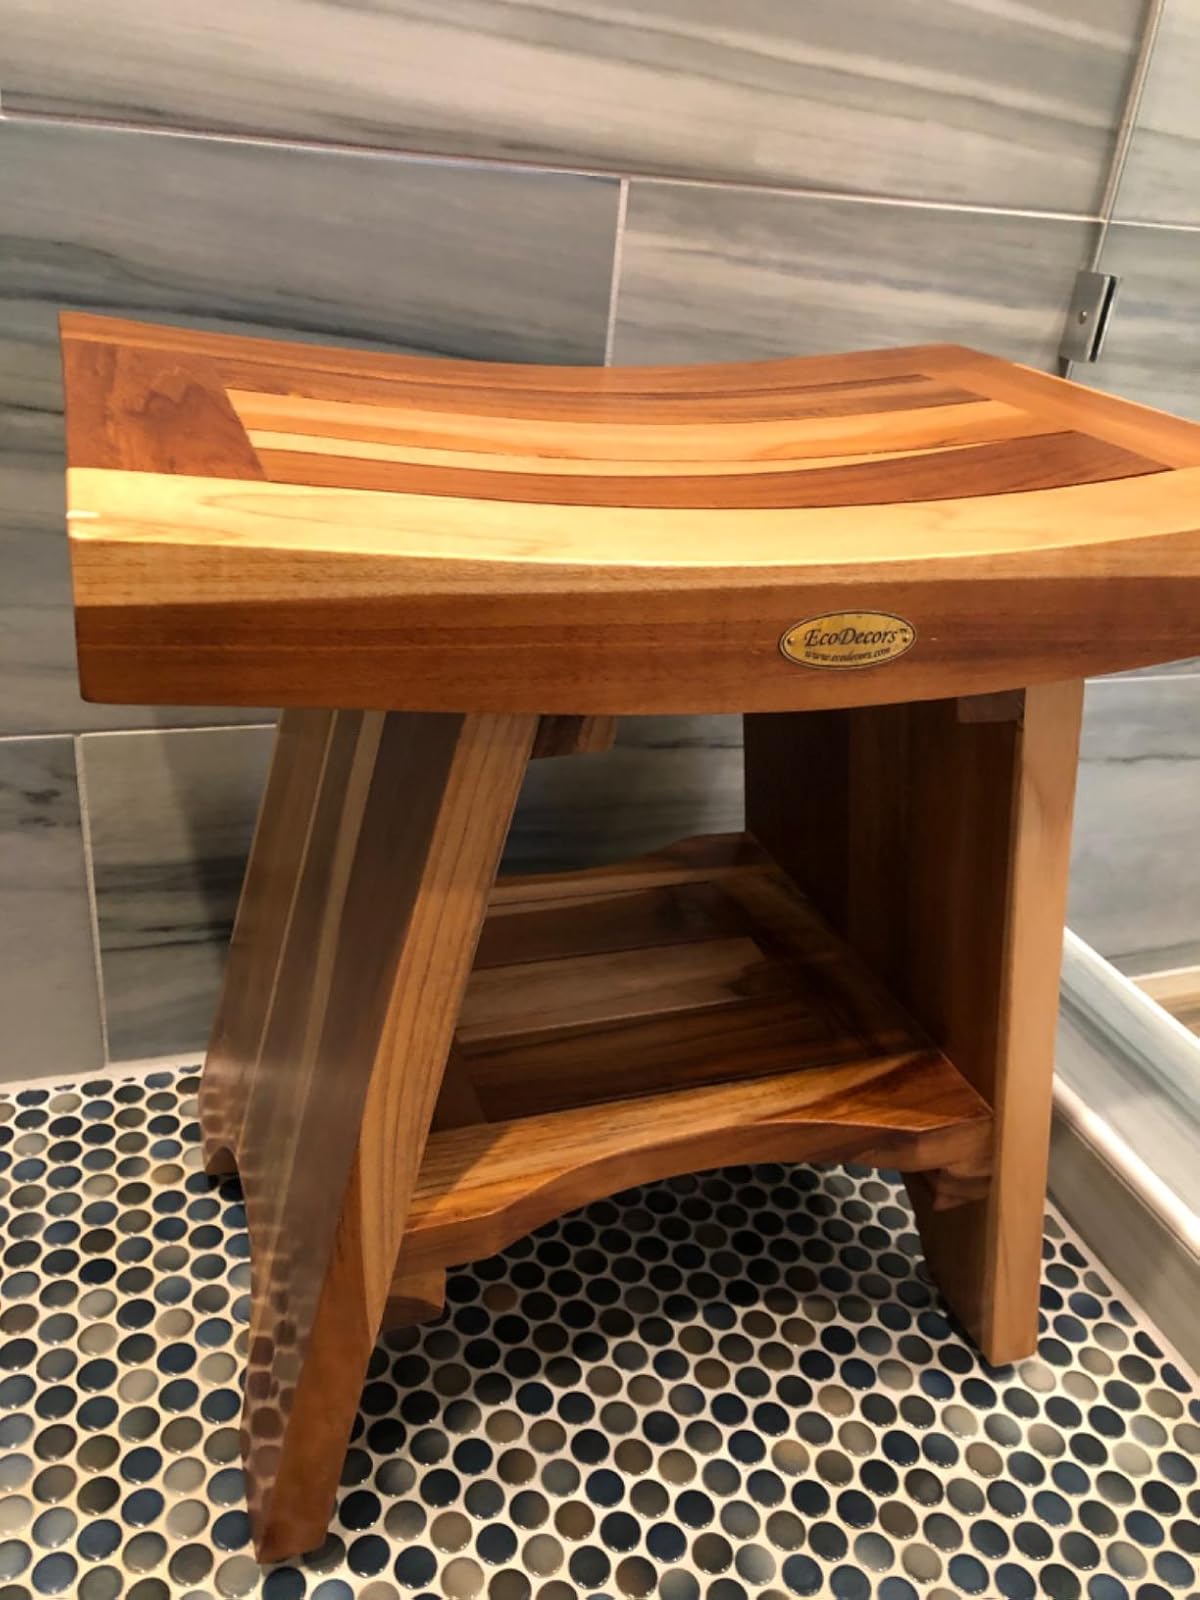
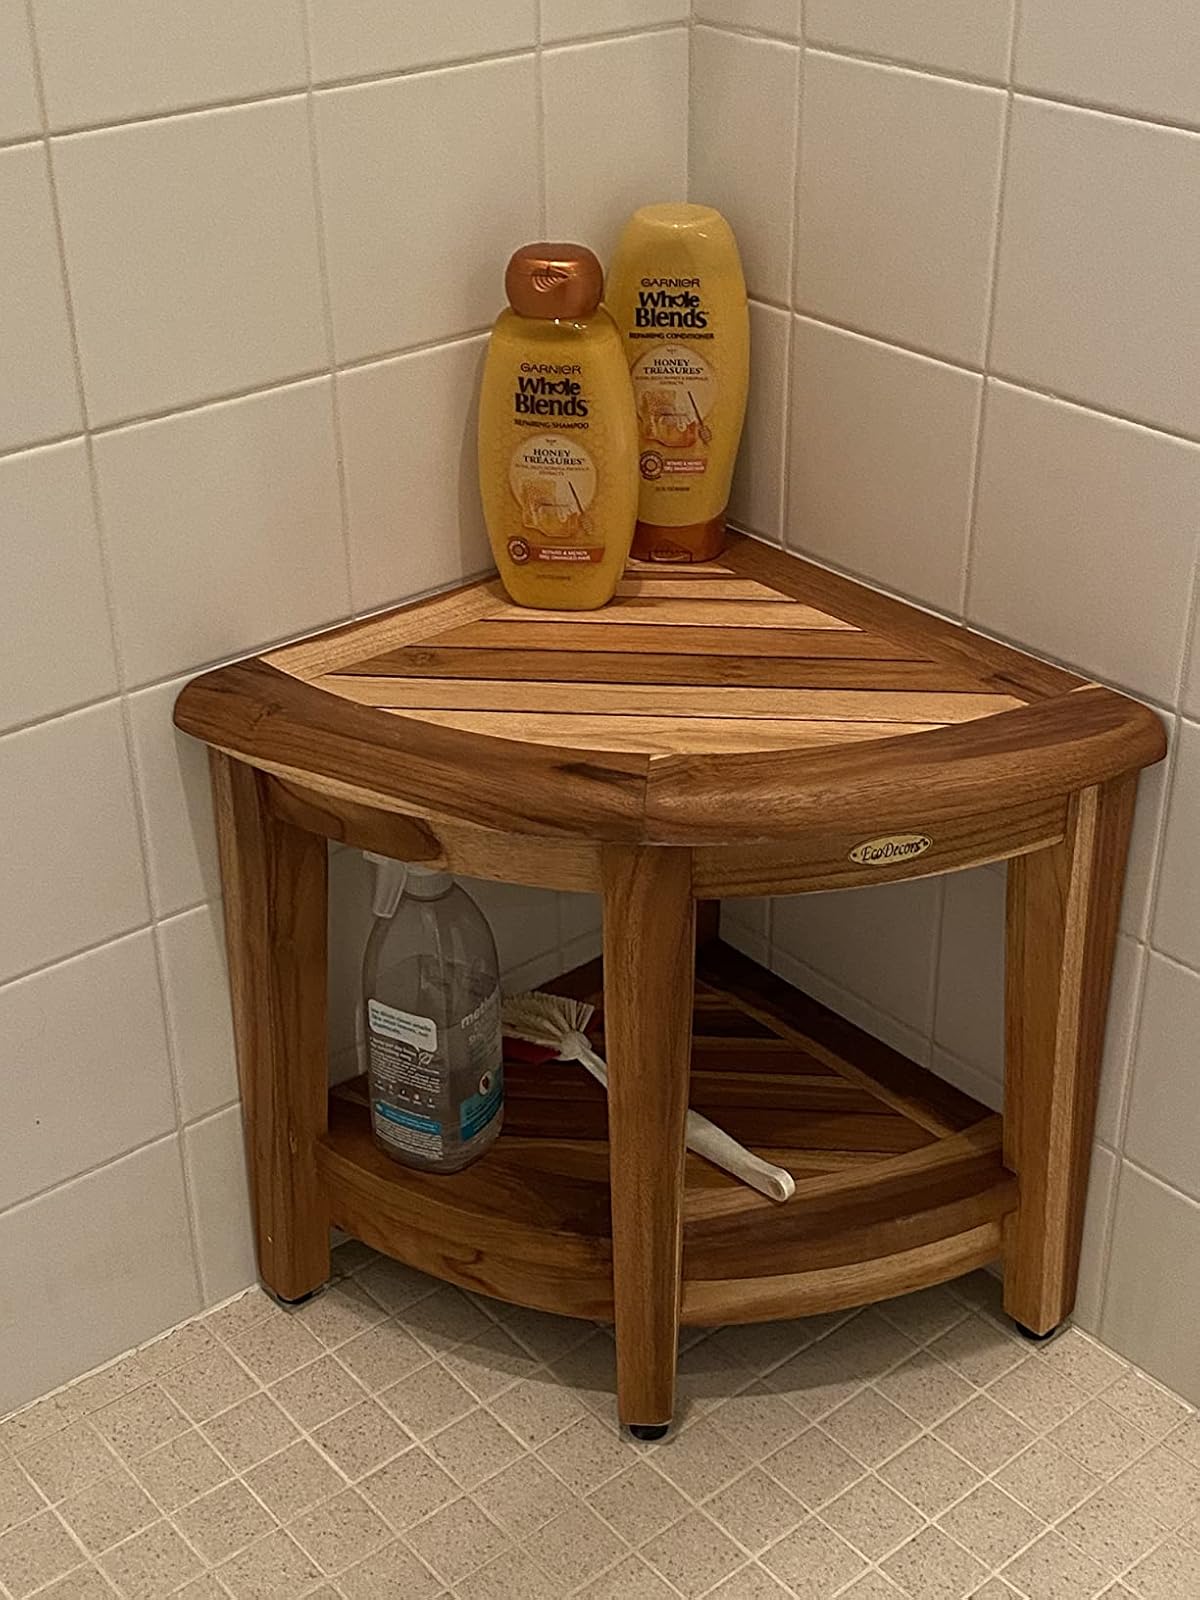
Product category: stool
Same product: no